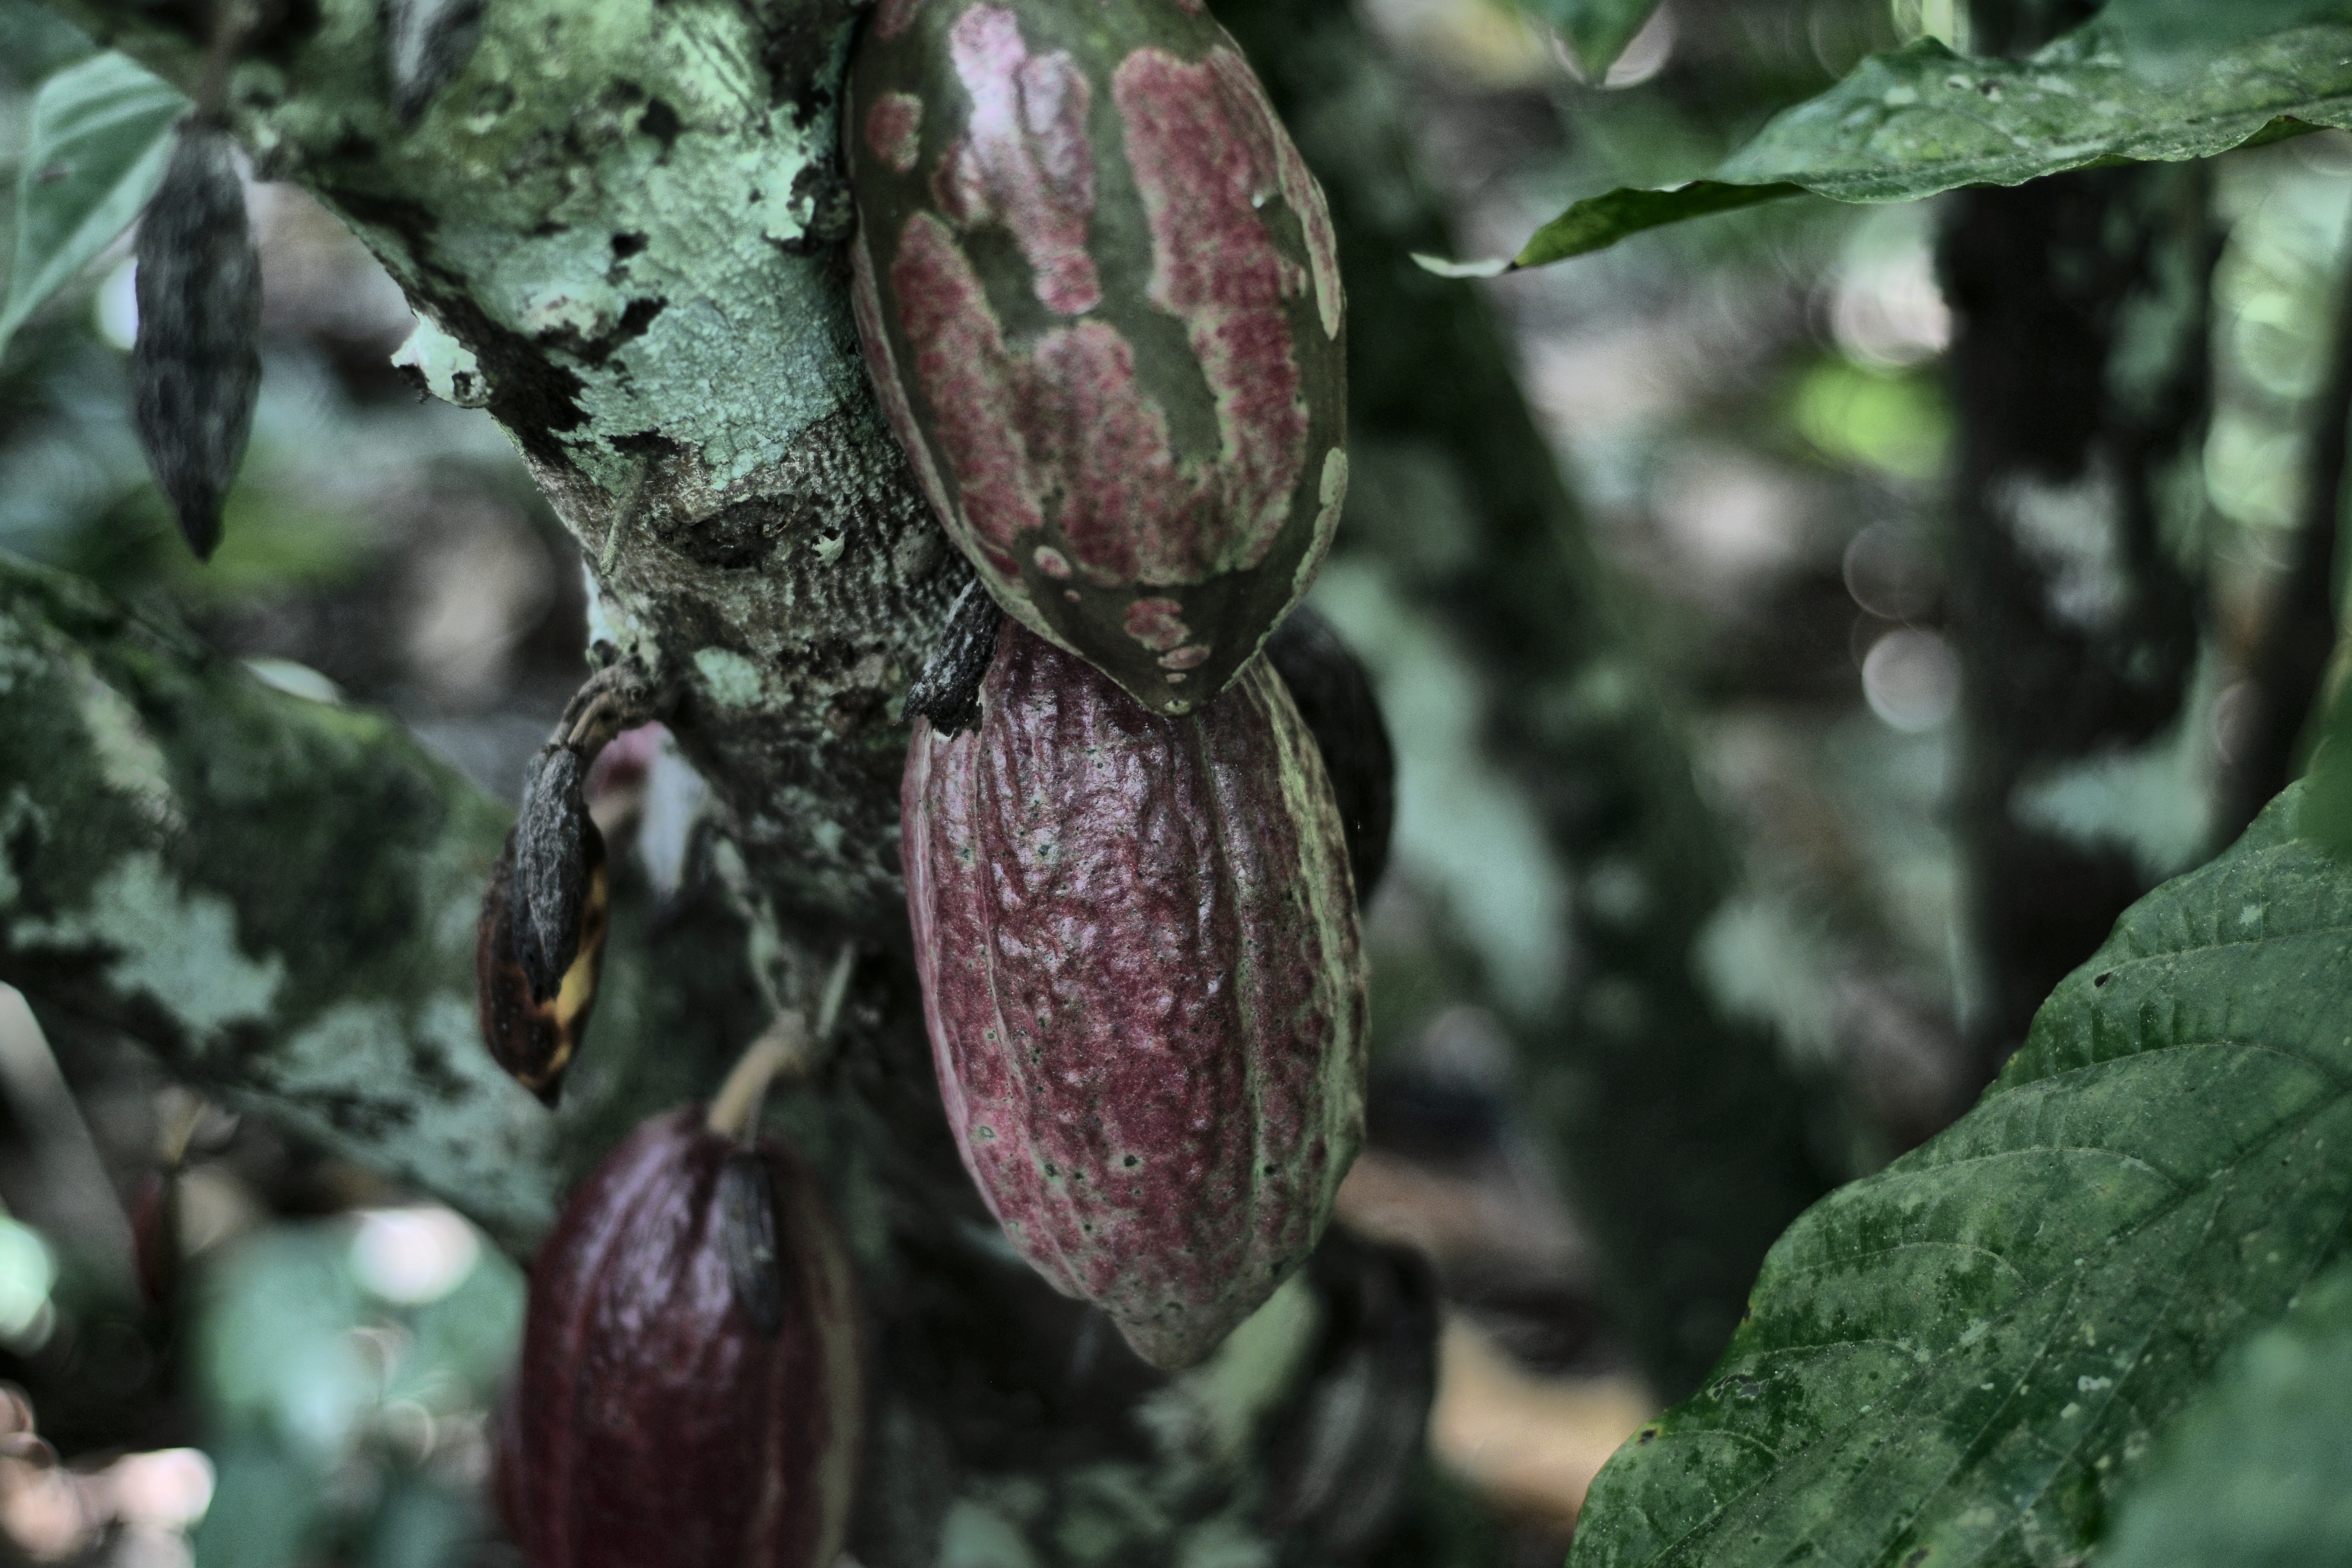
Maturity: unmature
Variety: Amelonado